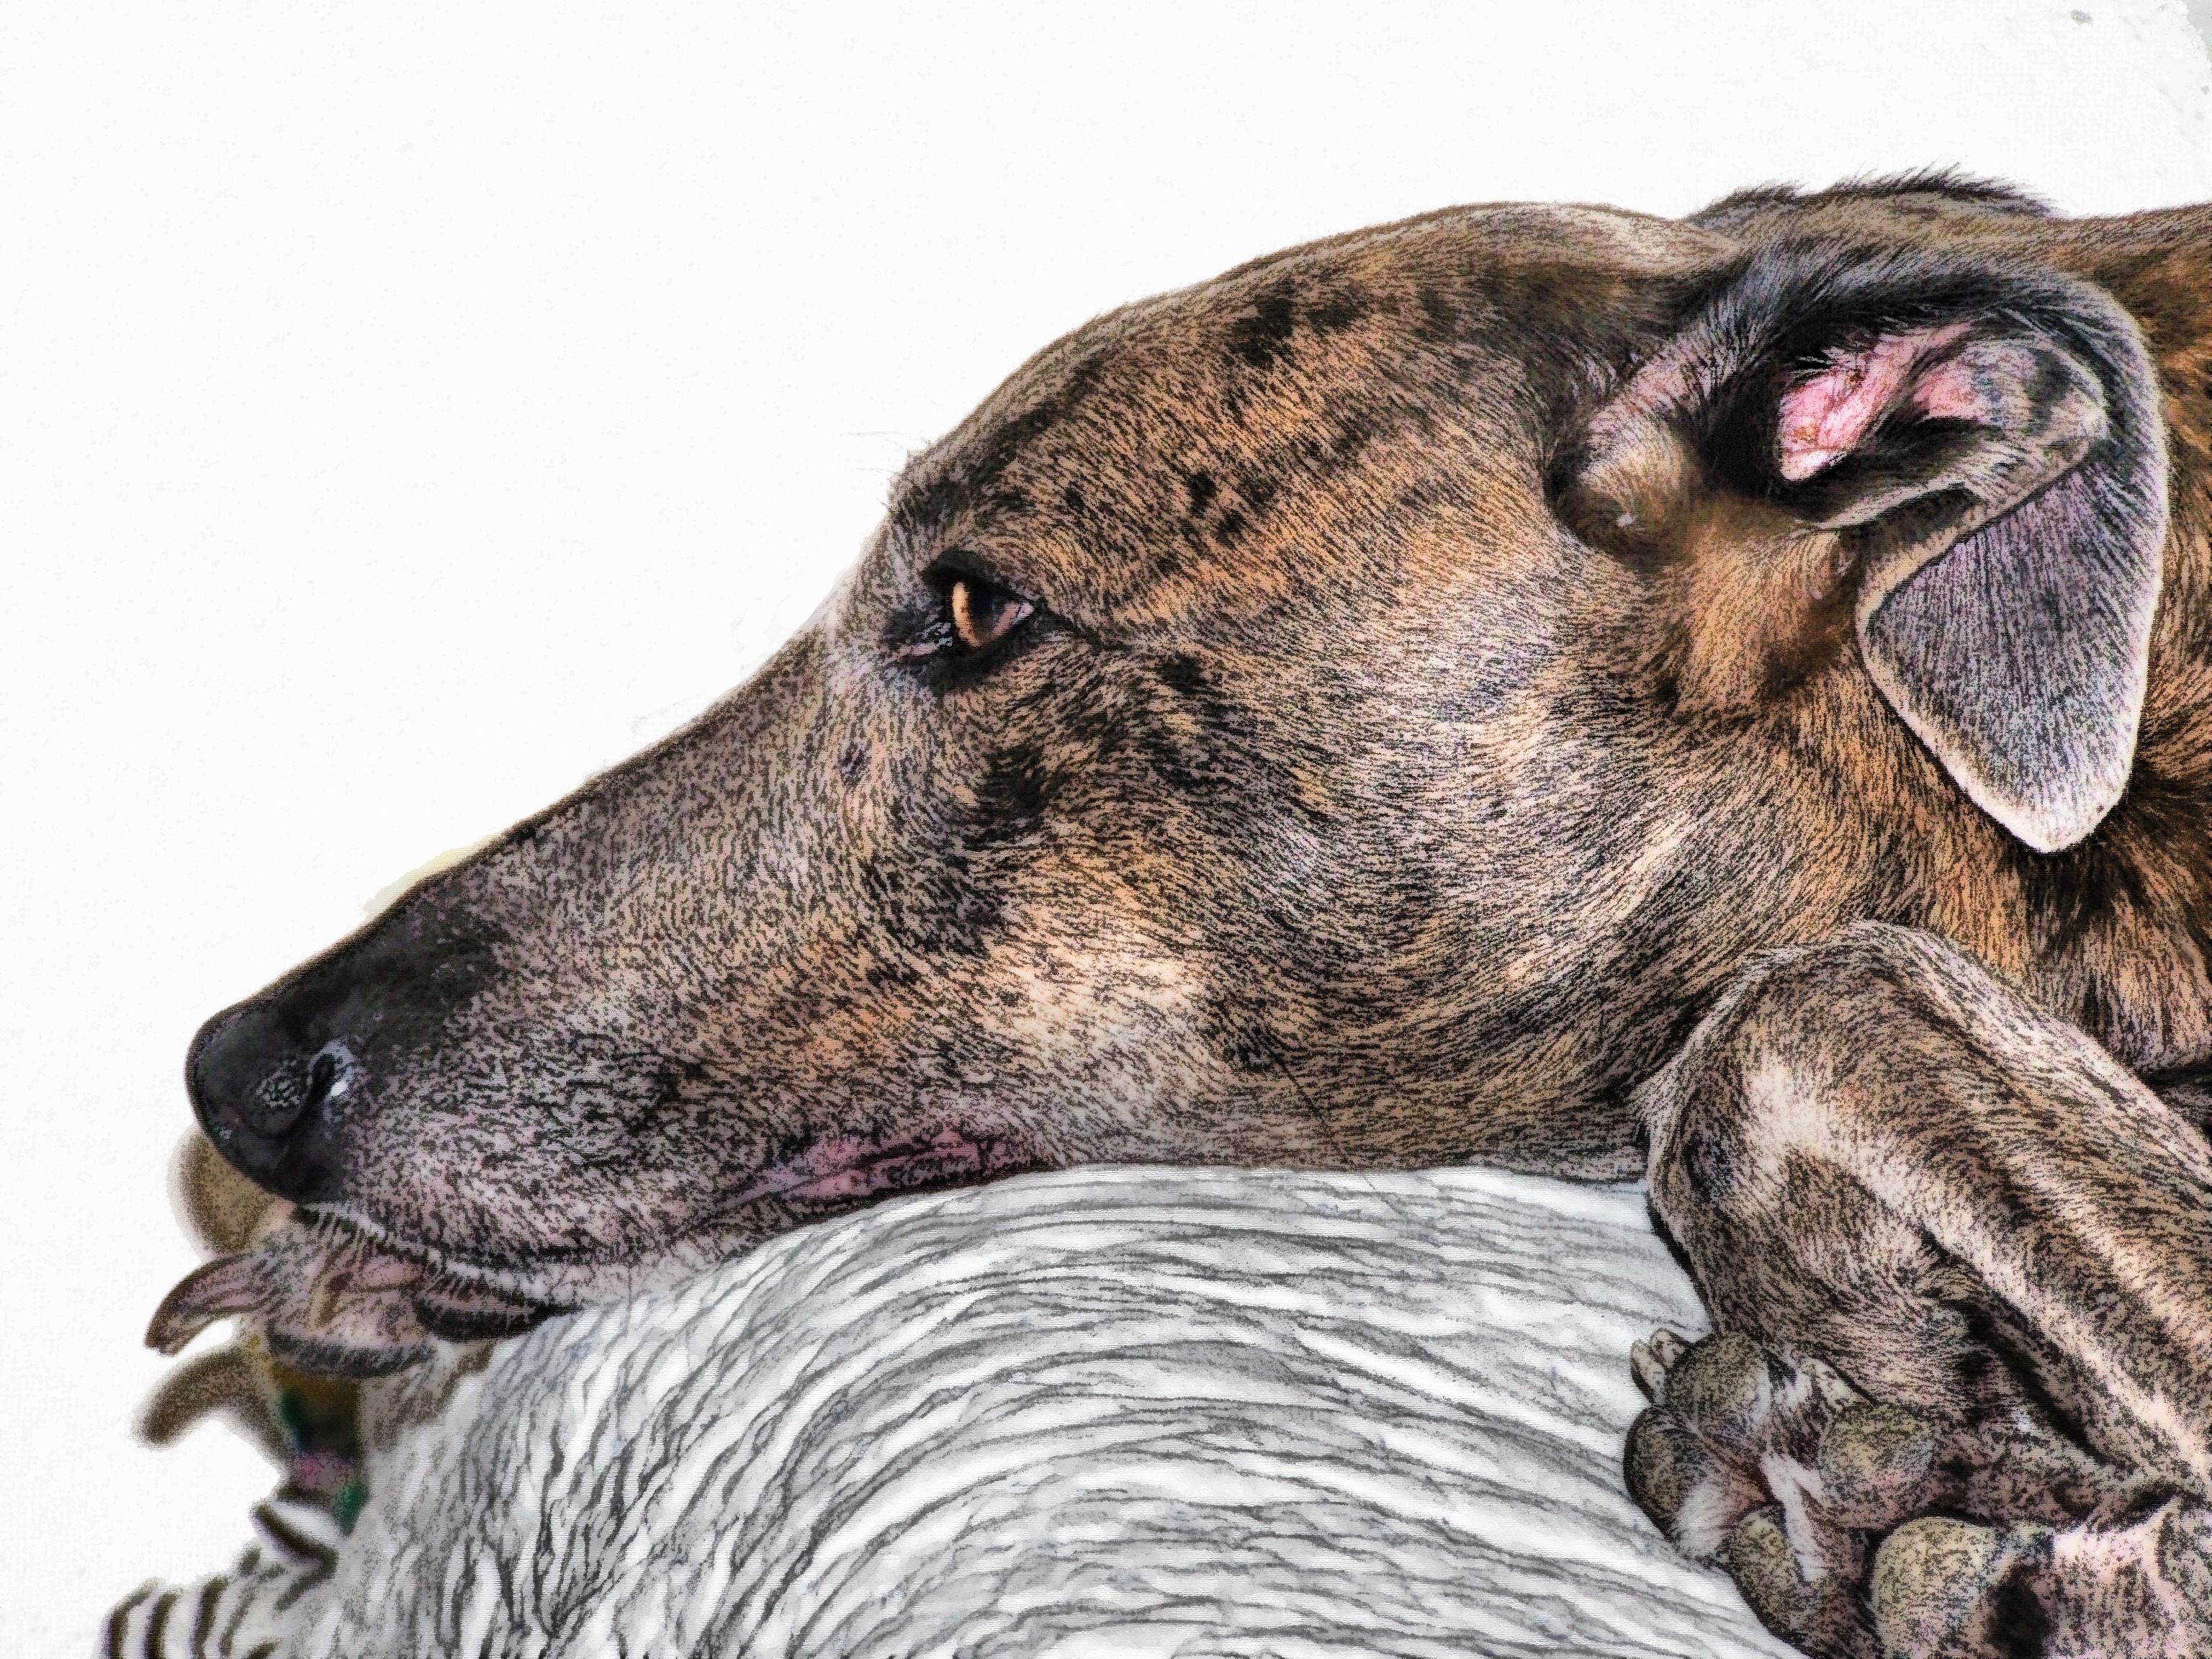
nature, sport, dog, animal, cute, canine, profile, photo, thinking, portrait, young, sleeping, calm, mammal, speed, blanket, hound, close up, race, face, nose, hdr, art, snout, sports, bed, head, racing, picture, lips, vertebrate, beautiful, whippet, greyhound, filter, expressions, fit, fast, dog breed, thin, slender, comfortable, graceful, free photo, dog like mammal, animal sports, dog sports, sighthound, sleek, galgo espa ol